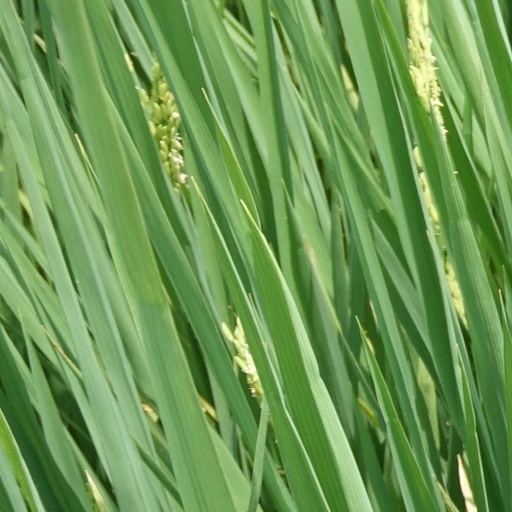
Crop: rice